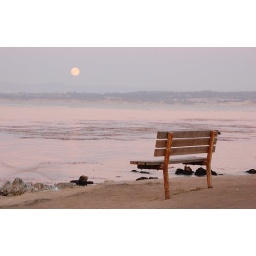
best seat in the house